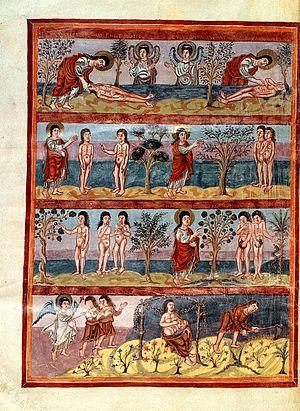
La Bible de Moutier-Grandval est un manuscrit enluminé de la Bible exécuté vers 835 à l'abbaye Saint-Martin de Tours. L'ouvrage est la propriété jusqu'au début du XIXᵉ siècle de l'abbaye de Moutier-Grandval dans le Jura bernois, en Suisse. Elle est conservée à la British Library